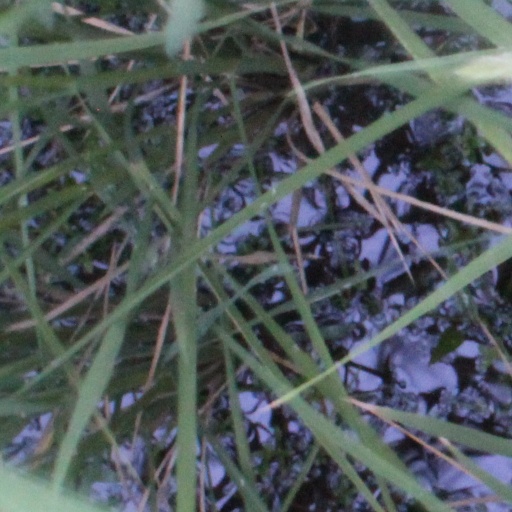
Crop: rice